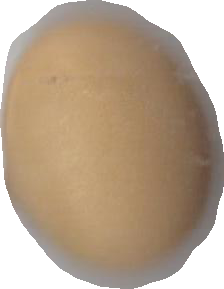
Variety: Anjasmoro